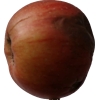
Label: Apple 17